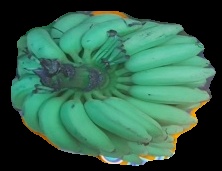
Variety: elakki-bale
Grade: grade2